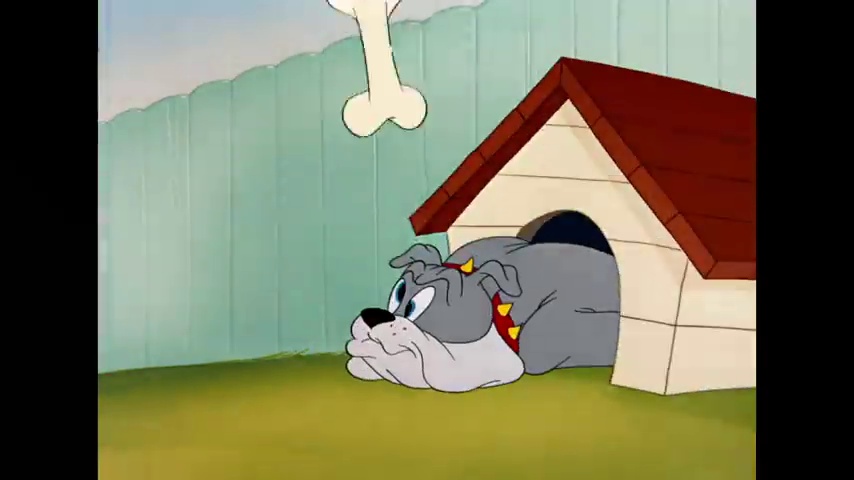
Portrait style: Cartoon Portrait